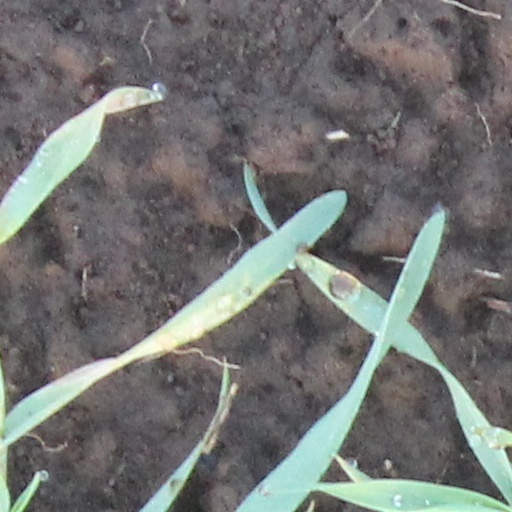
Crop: wheat